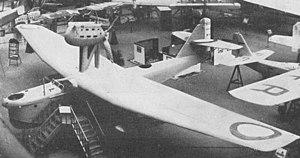
L'Amiot 110S est un hydravion à coque de reconnaissance côtière de l'entre-deux-guerres. Cet hydravion ne doit pas être confondu avec l'Amiot 110.